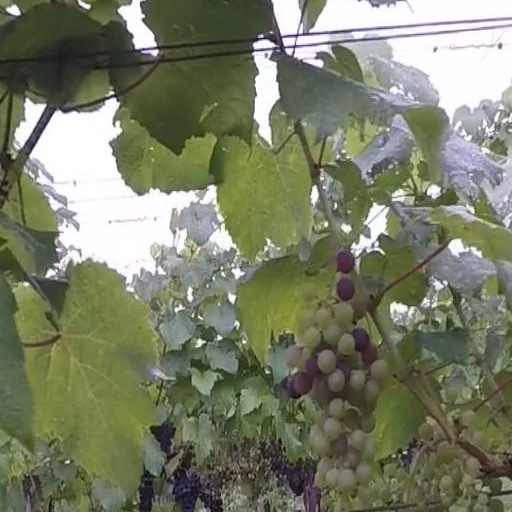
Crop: grape